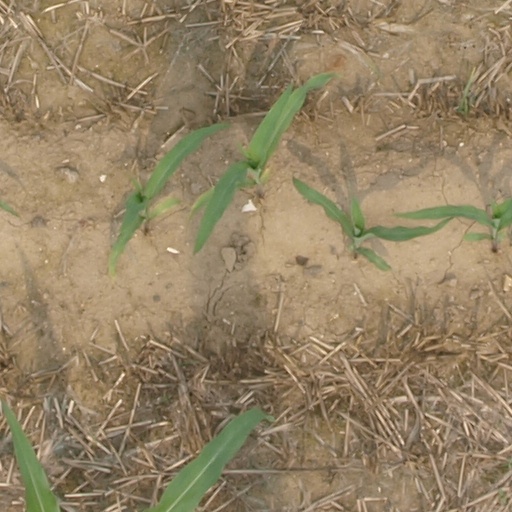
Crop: maize; corn